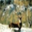
Label: deer